Michael Sabella

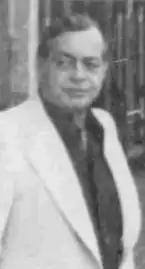
FBI surveillance photo

Michael "Mikey Cigars" Sabella (1911–1989) was an American mobster who was a "caporegime" in the Bonanno crime family of New York City and a relative of Philadelphia crime family boss Salvatore Sabella.